Indonesia–Malaysia confrontation

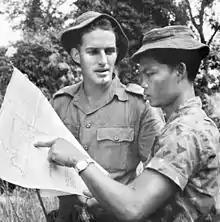
A Murut tribesman consulting the terrain map of Sabah (North Borneo) with Royal Australian Engineers member.

In early January 1963, the military forces in northern Borneo, having arrived in December 1962 in response to the Brunei Revolt, were under the command of Commander British Forces Borneo (COMBRITBOR), Major General Walter Walker, who was Director of Borneo Operations (DOBOPS) based on Labuan Island and reported directly to the Commander in Chief Far East Forces, Admiral Sir David Luce. Luce was routinely replaced by Admiral Sir Varyl Begg in early 1963. In the middle of 1963, Brigadier Pat Glennie, normally the Brigadier General Staff in Singapore, arrived as Deputy DOBOPS.